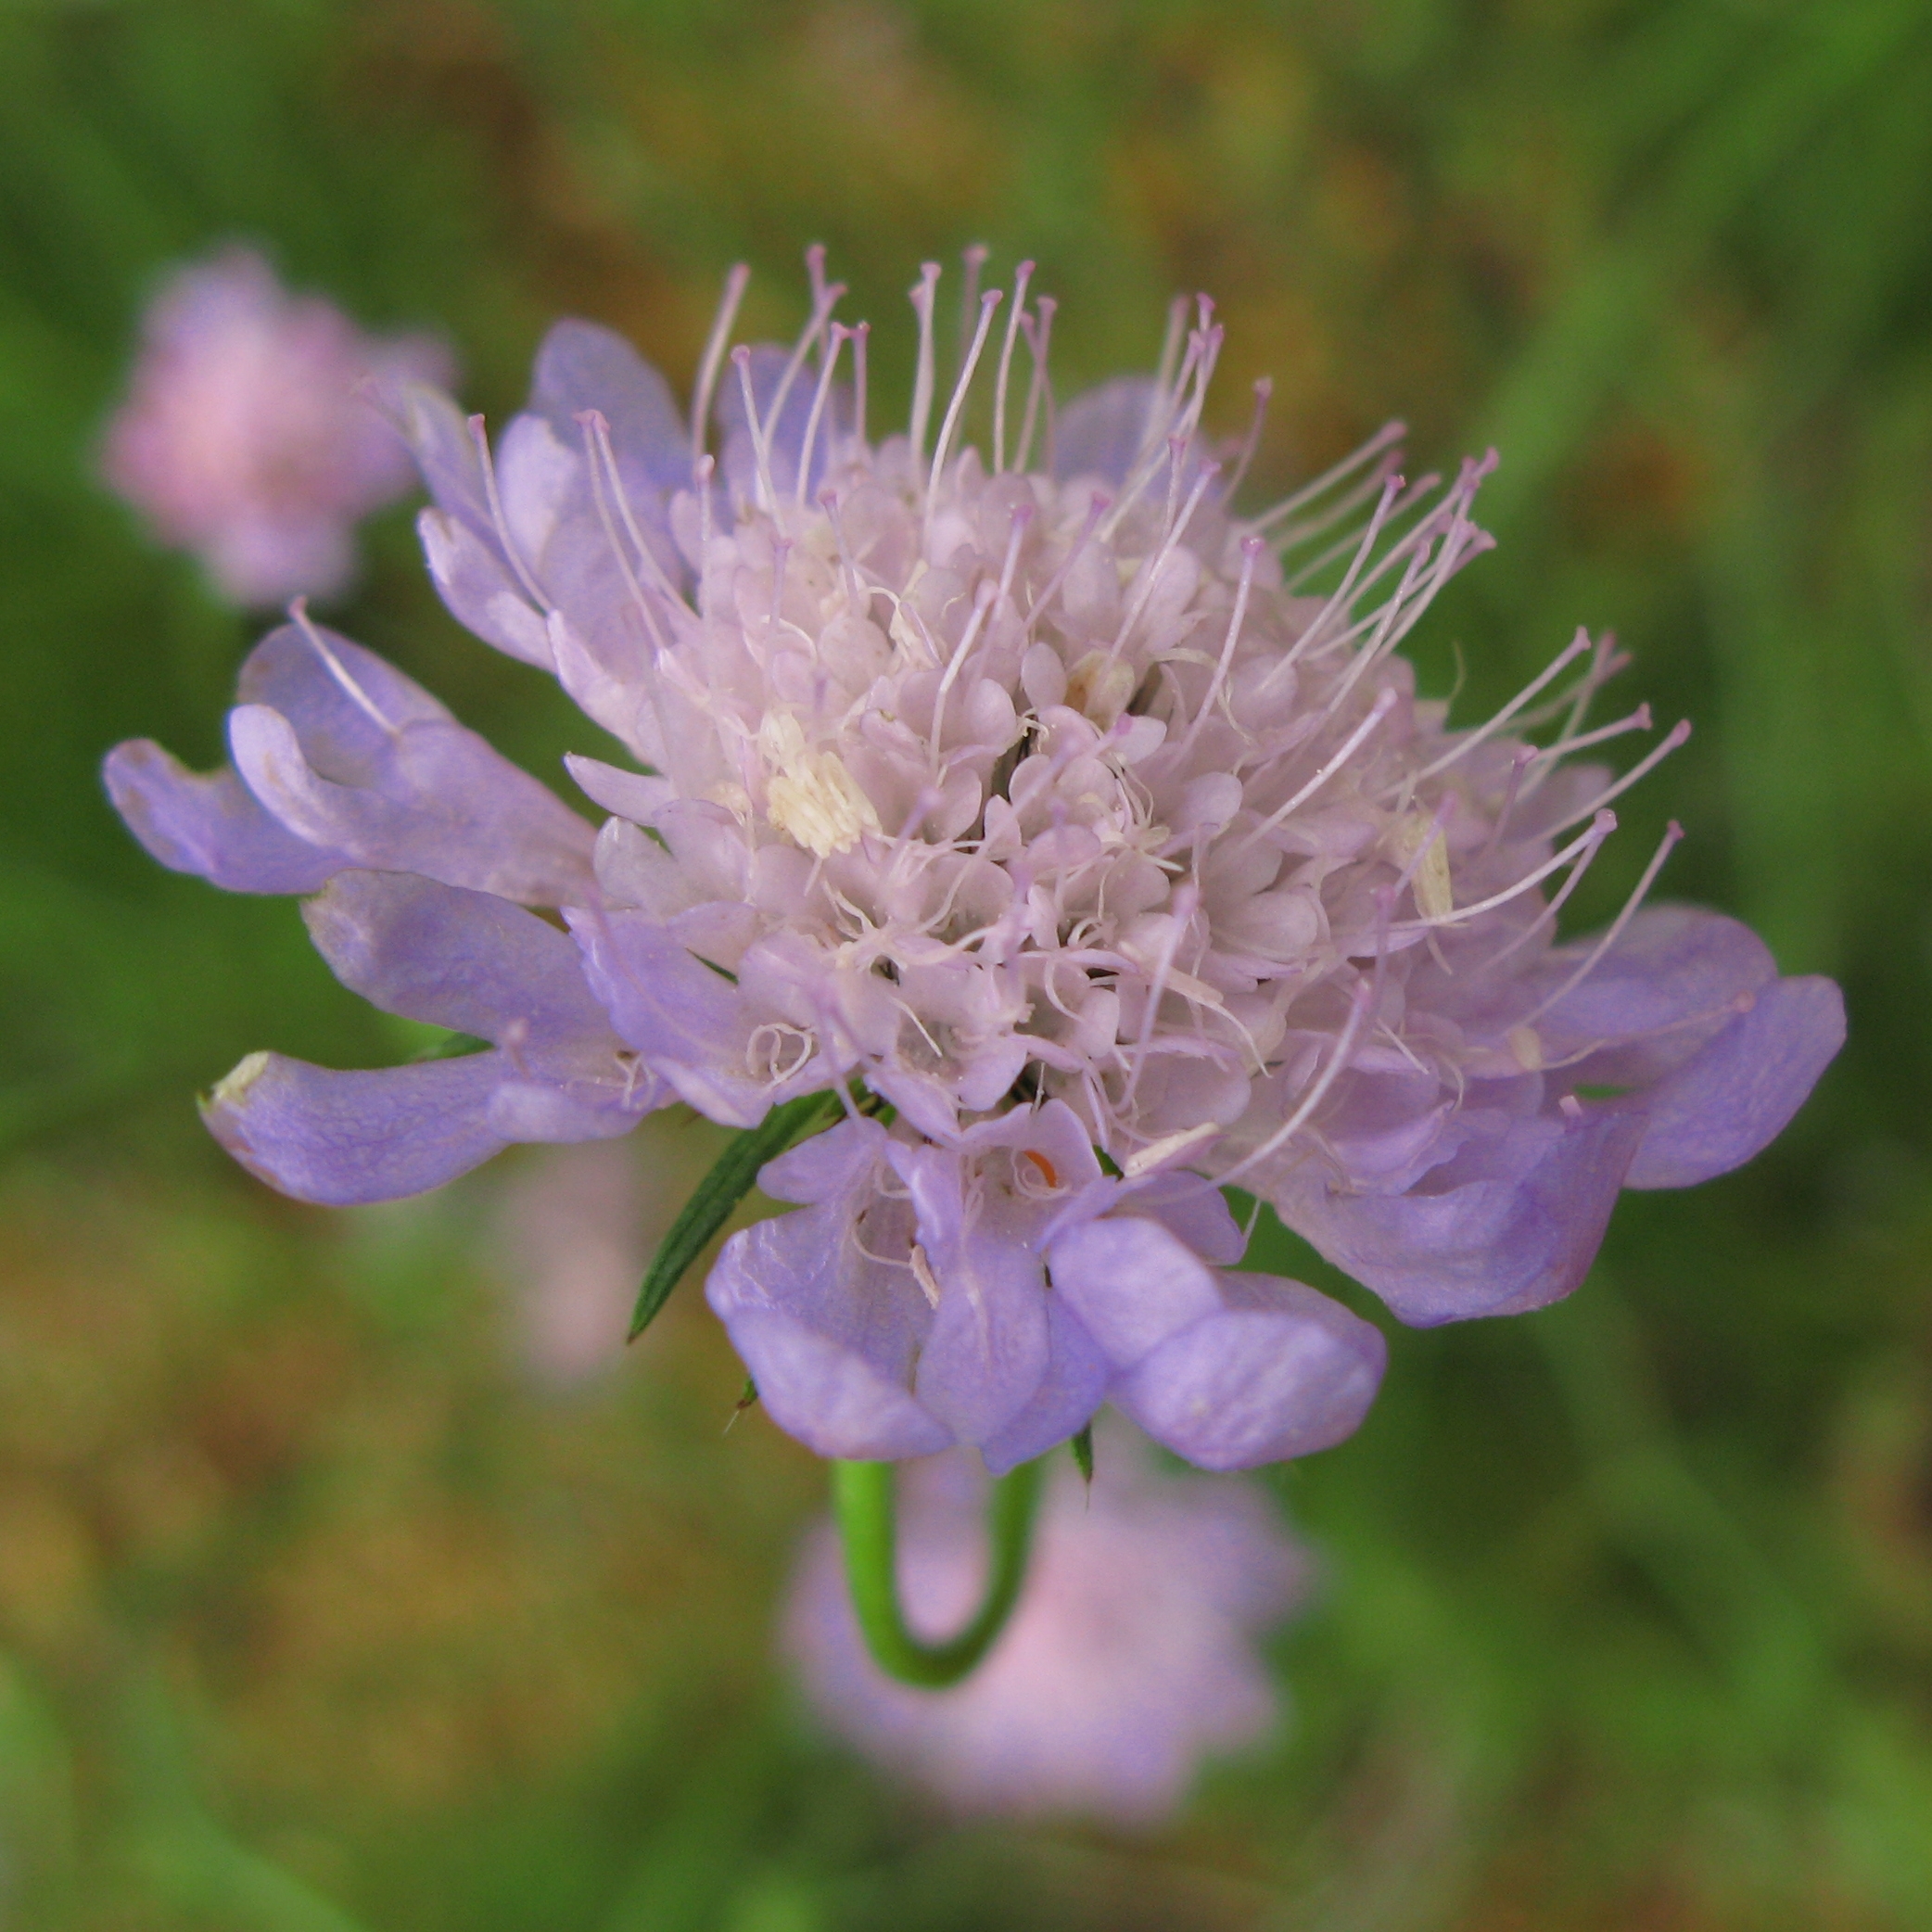
blossom, plant, meadow, flower, purple, petal, high, herb, produce, flora, wildflower, cool image, hires, flowerpicturesnolimits, hi, res, g7, macro photography, flowering plant, land plant